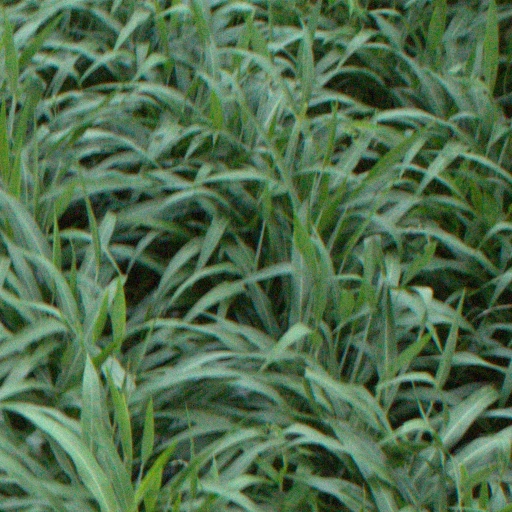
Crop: sorghum